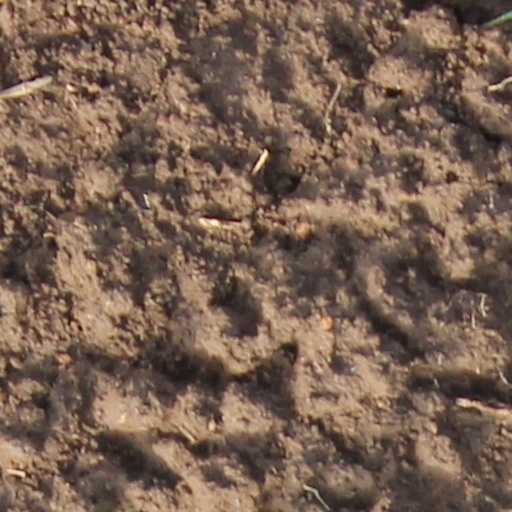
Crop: wheat